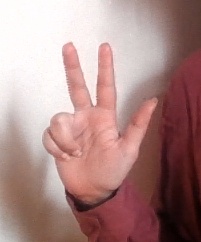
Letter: al